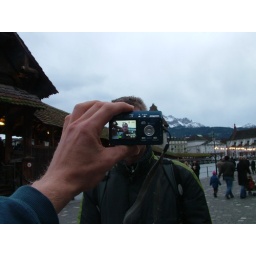
photo of a photo of Bernie in front of Switzerland's oldest bridge and a mountain